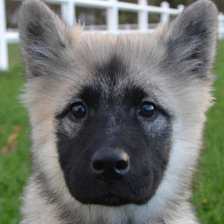
Label: animals